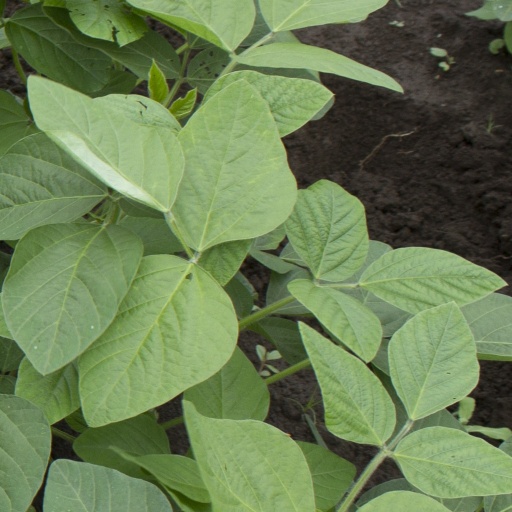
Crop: soybean